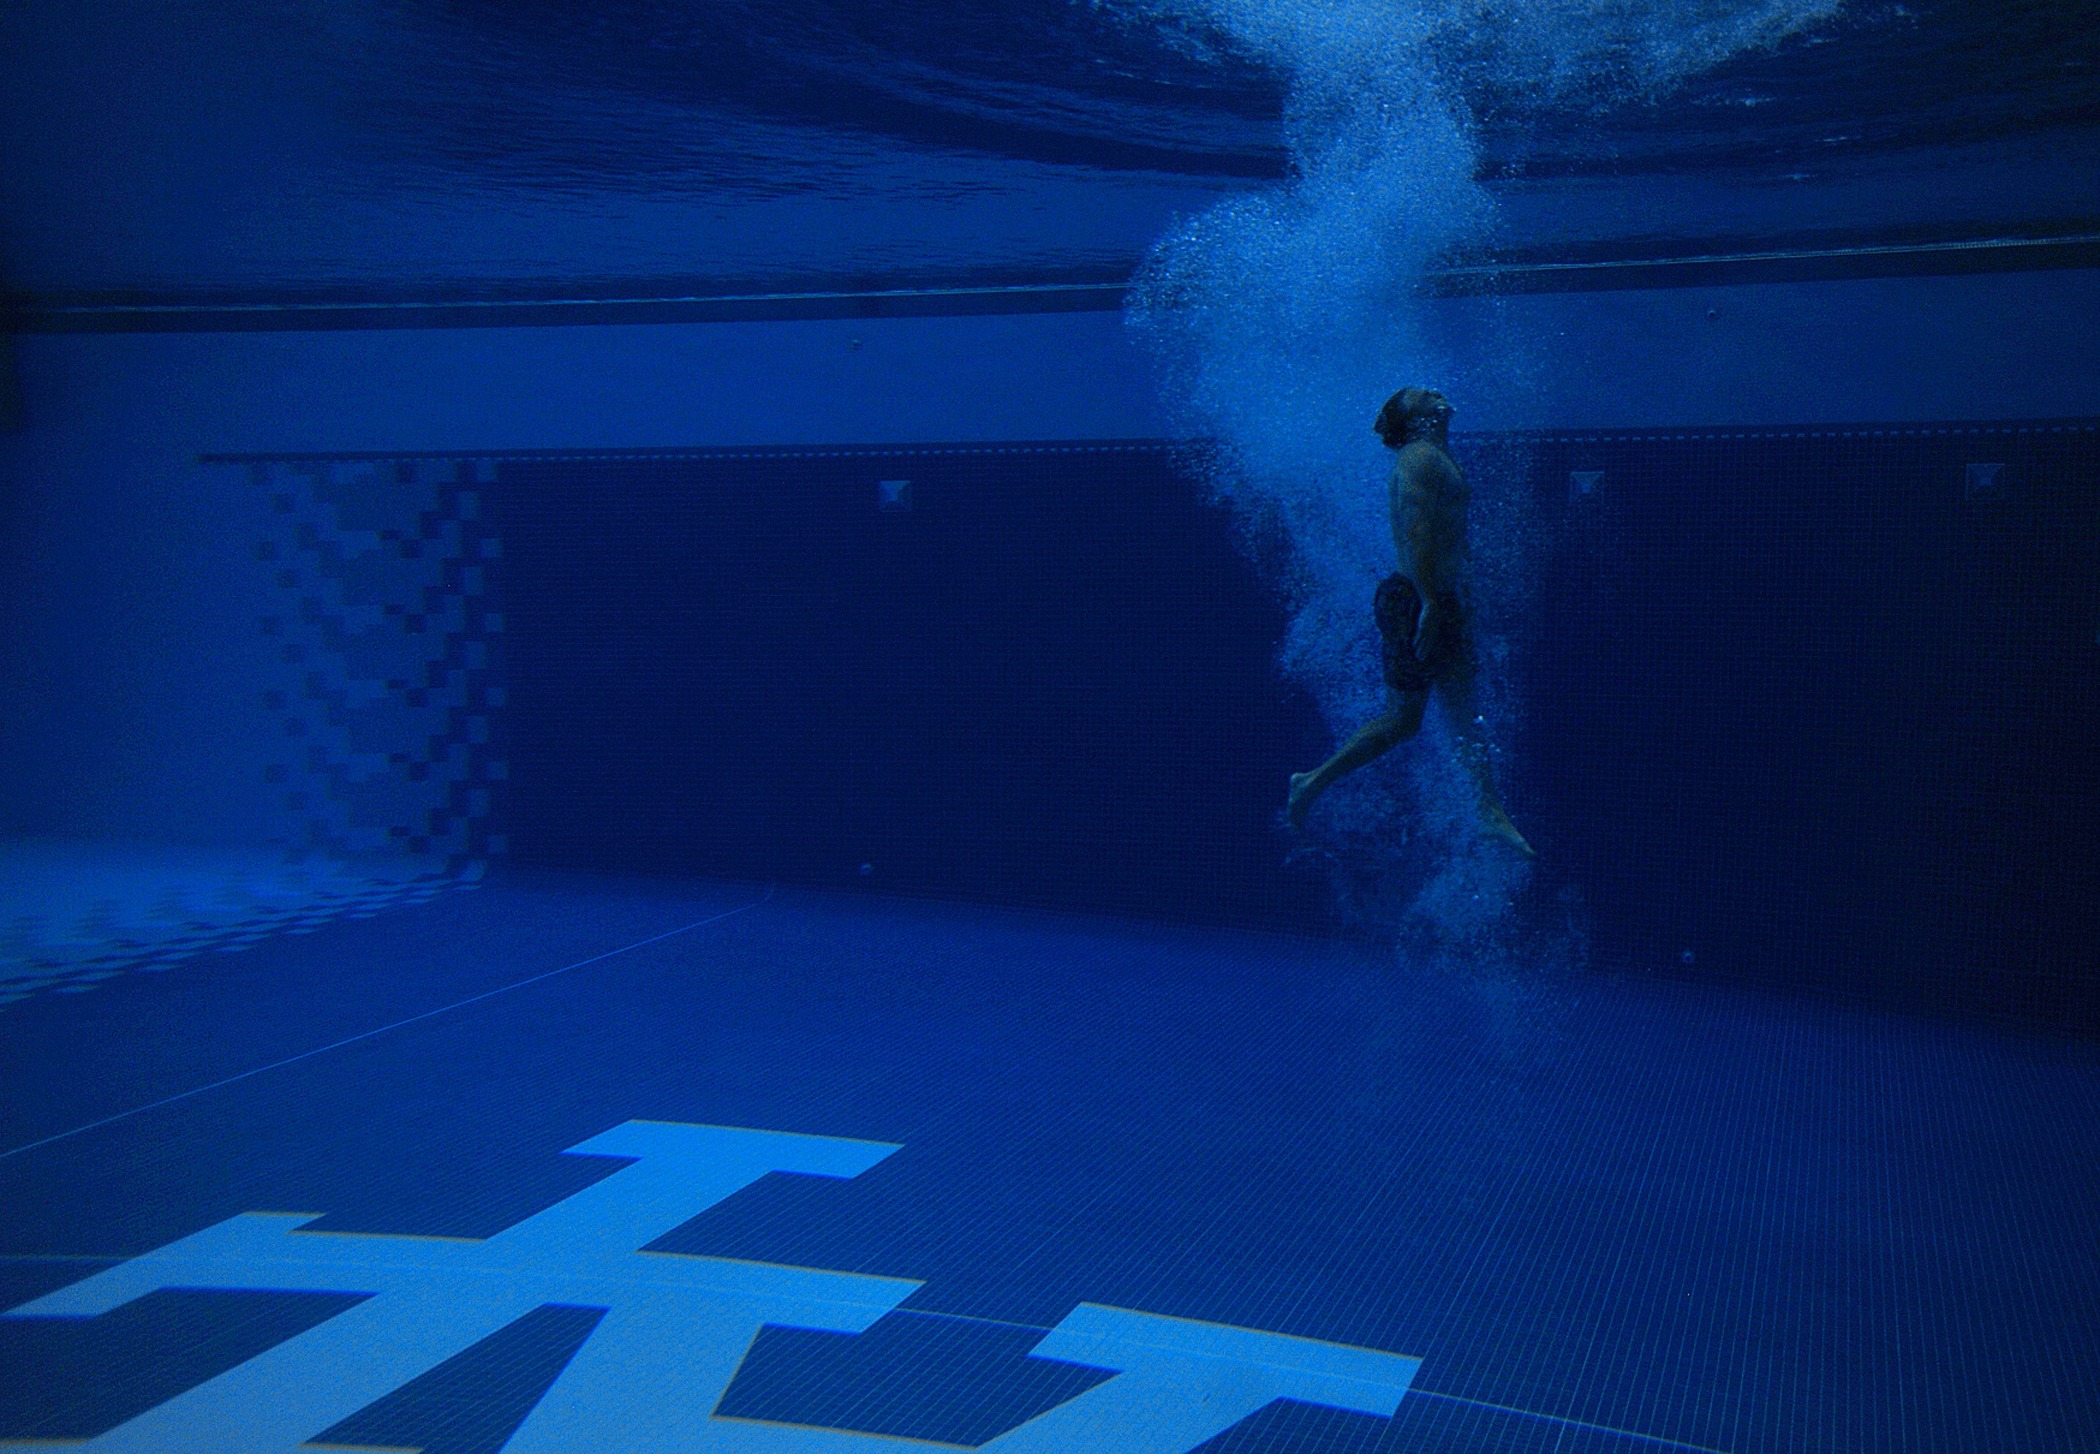
water, light, recreation, pool, underwater, swimming pool, training, blue, exercise, swimming, swimmer, bubbles, screenshot, computer wallpaper